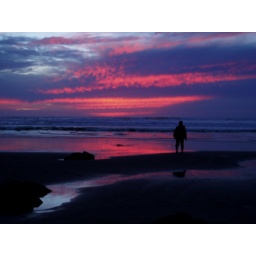
An angry red sky over Marakopa Beach, NZ.